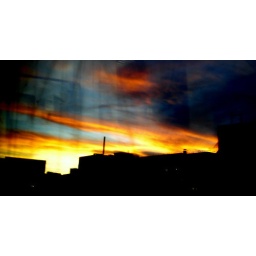
Picasad to within an inch of its life, to get rid of the train window reflections and inject some drama